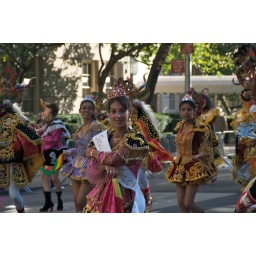
Bolivian girls in colorful costumes